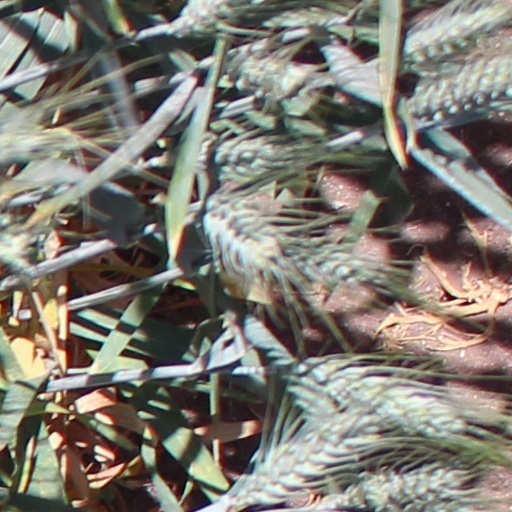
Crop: wheat